Walter Bagot (architect)

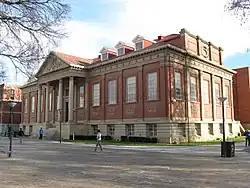

Walter Hervey Bagot (17 March 1880 – 27 July 1963) was a South Australian architect. He was one of the last great proponents of the traditional school of South Australian architecture. He founded Woods & Bagot in 1905.